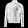
Label: Coat